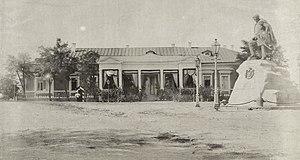
Moïsseï Zakharovitch Argoutinski-Dolgorouki, parfois appelé Argoutinski ou Dolgorouki tout court, né en 1797 à Tiflis, mort le 4 mars/16 mars 1855 dans la même ville, est un militaire de l'Empire russe qui s'est distingué dans la conquête du Caucase.